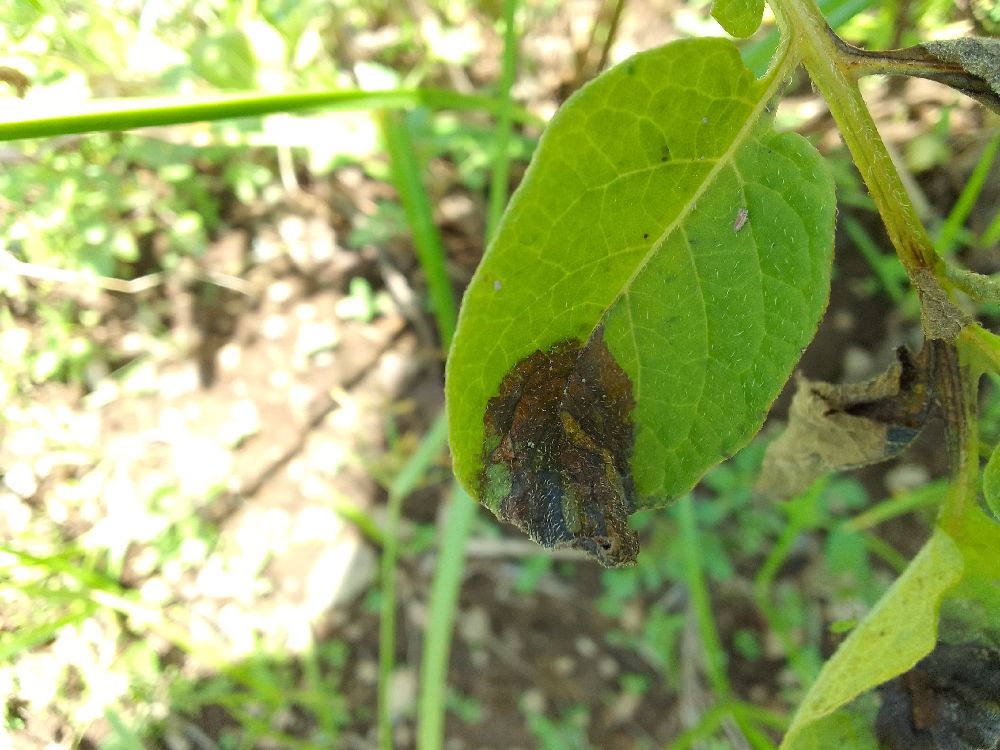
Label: Late blight